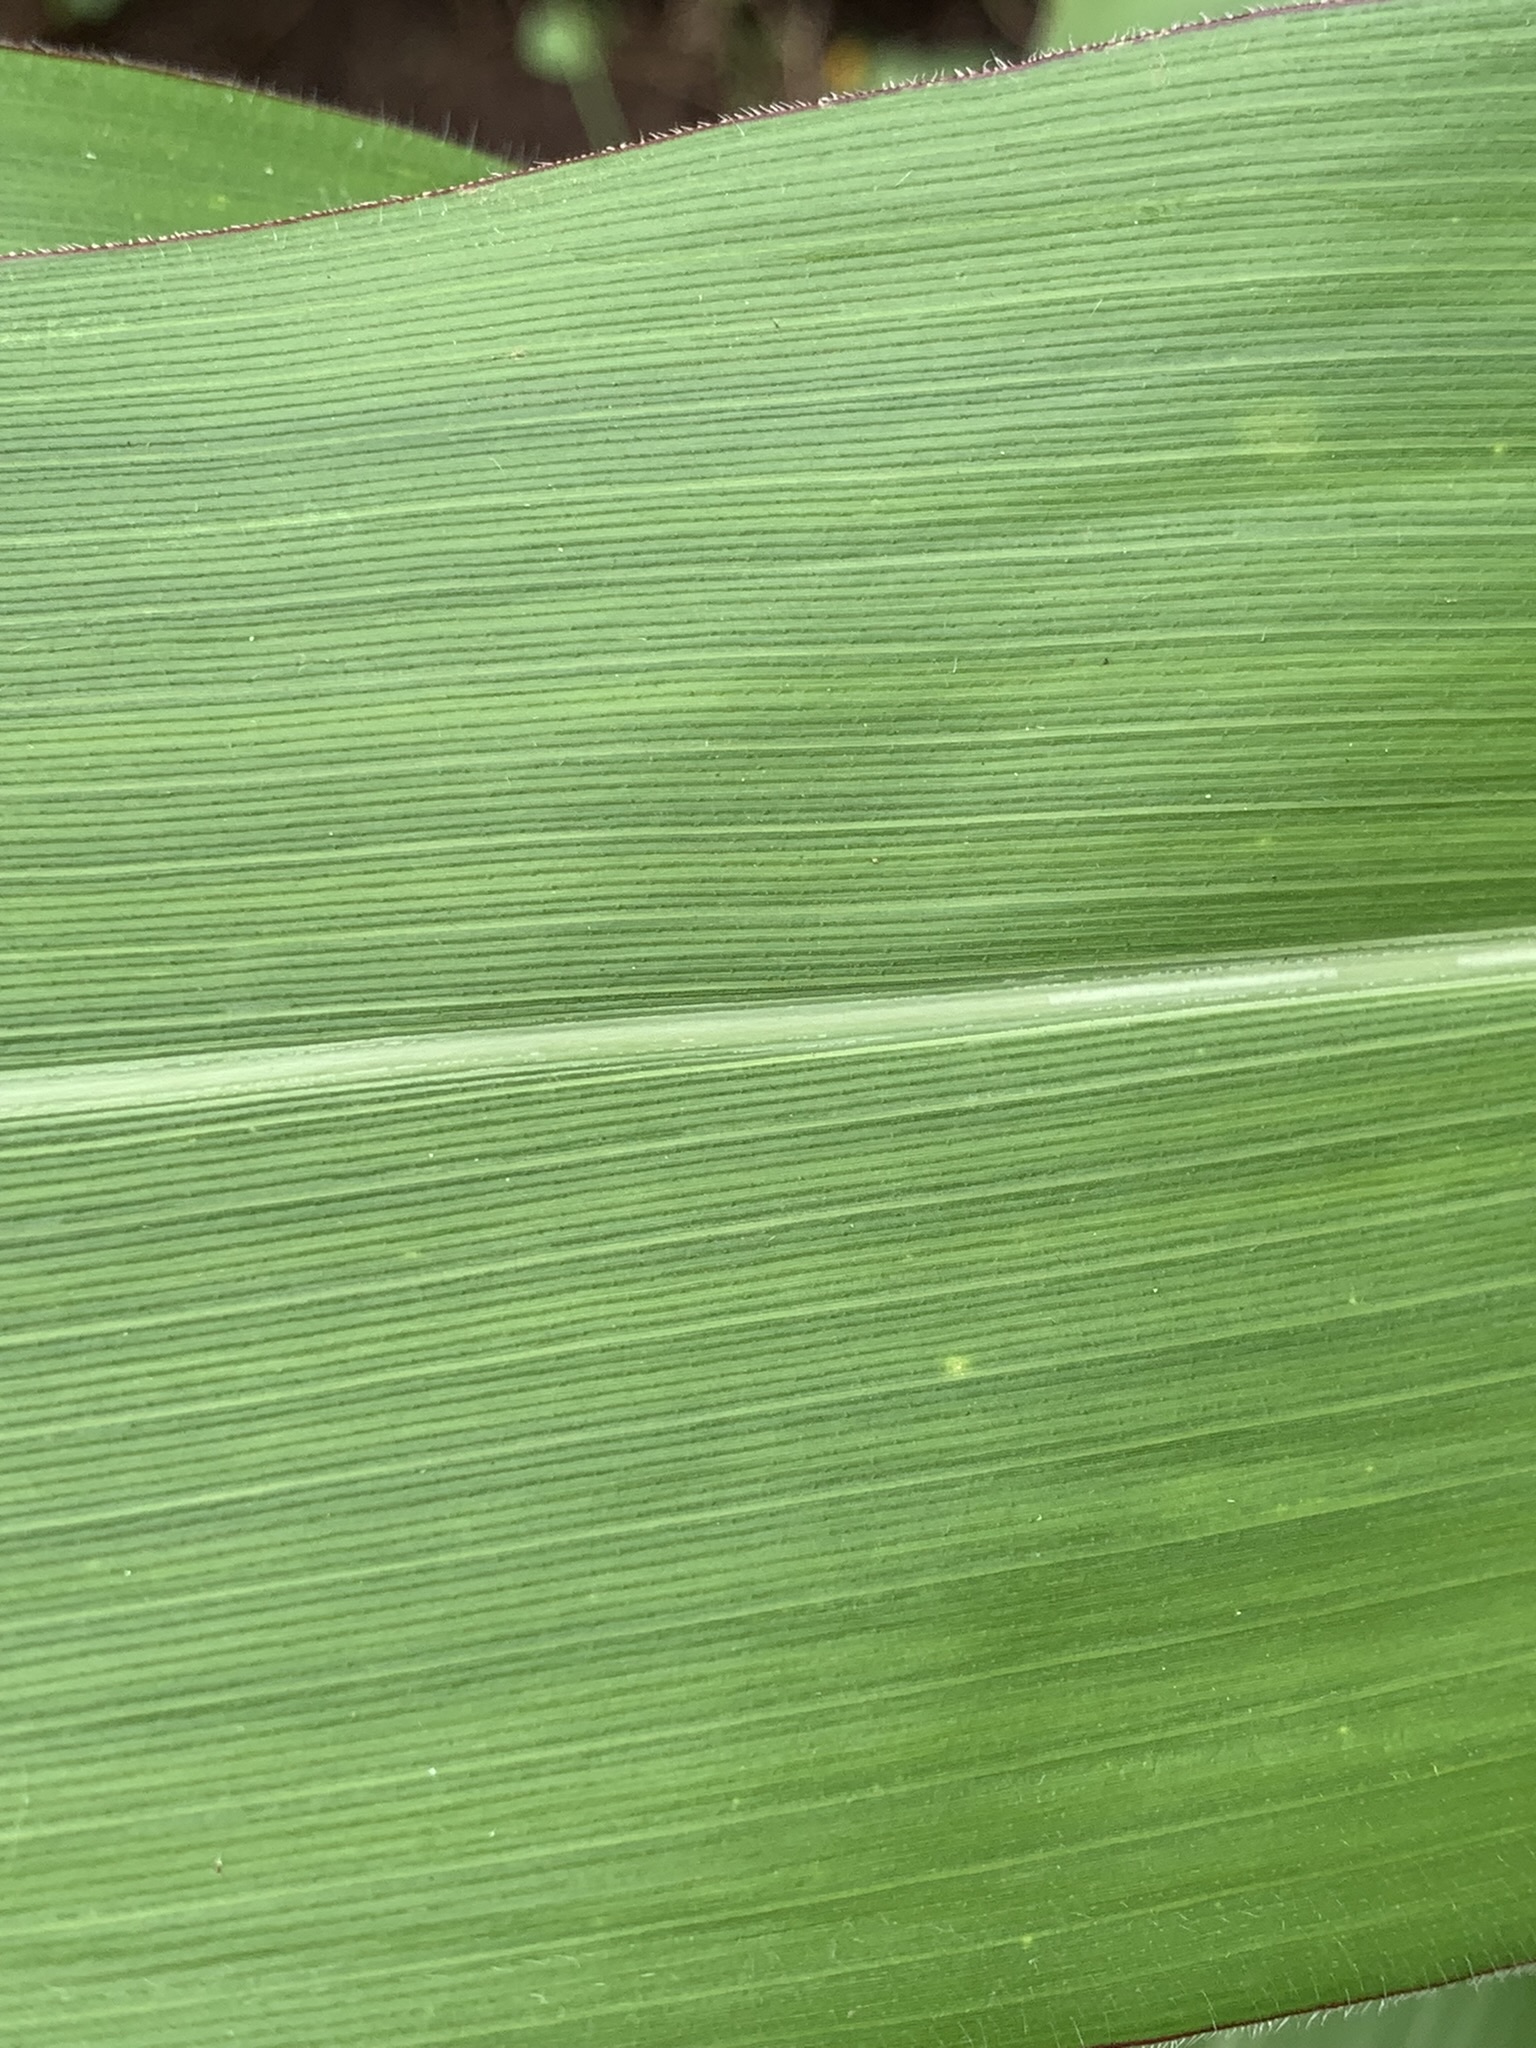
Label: Healthy